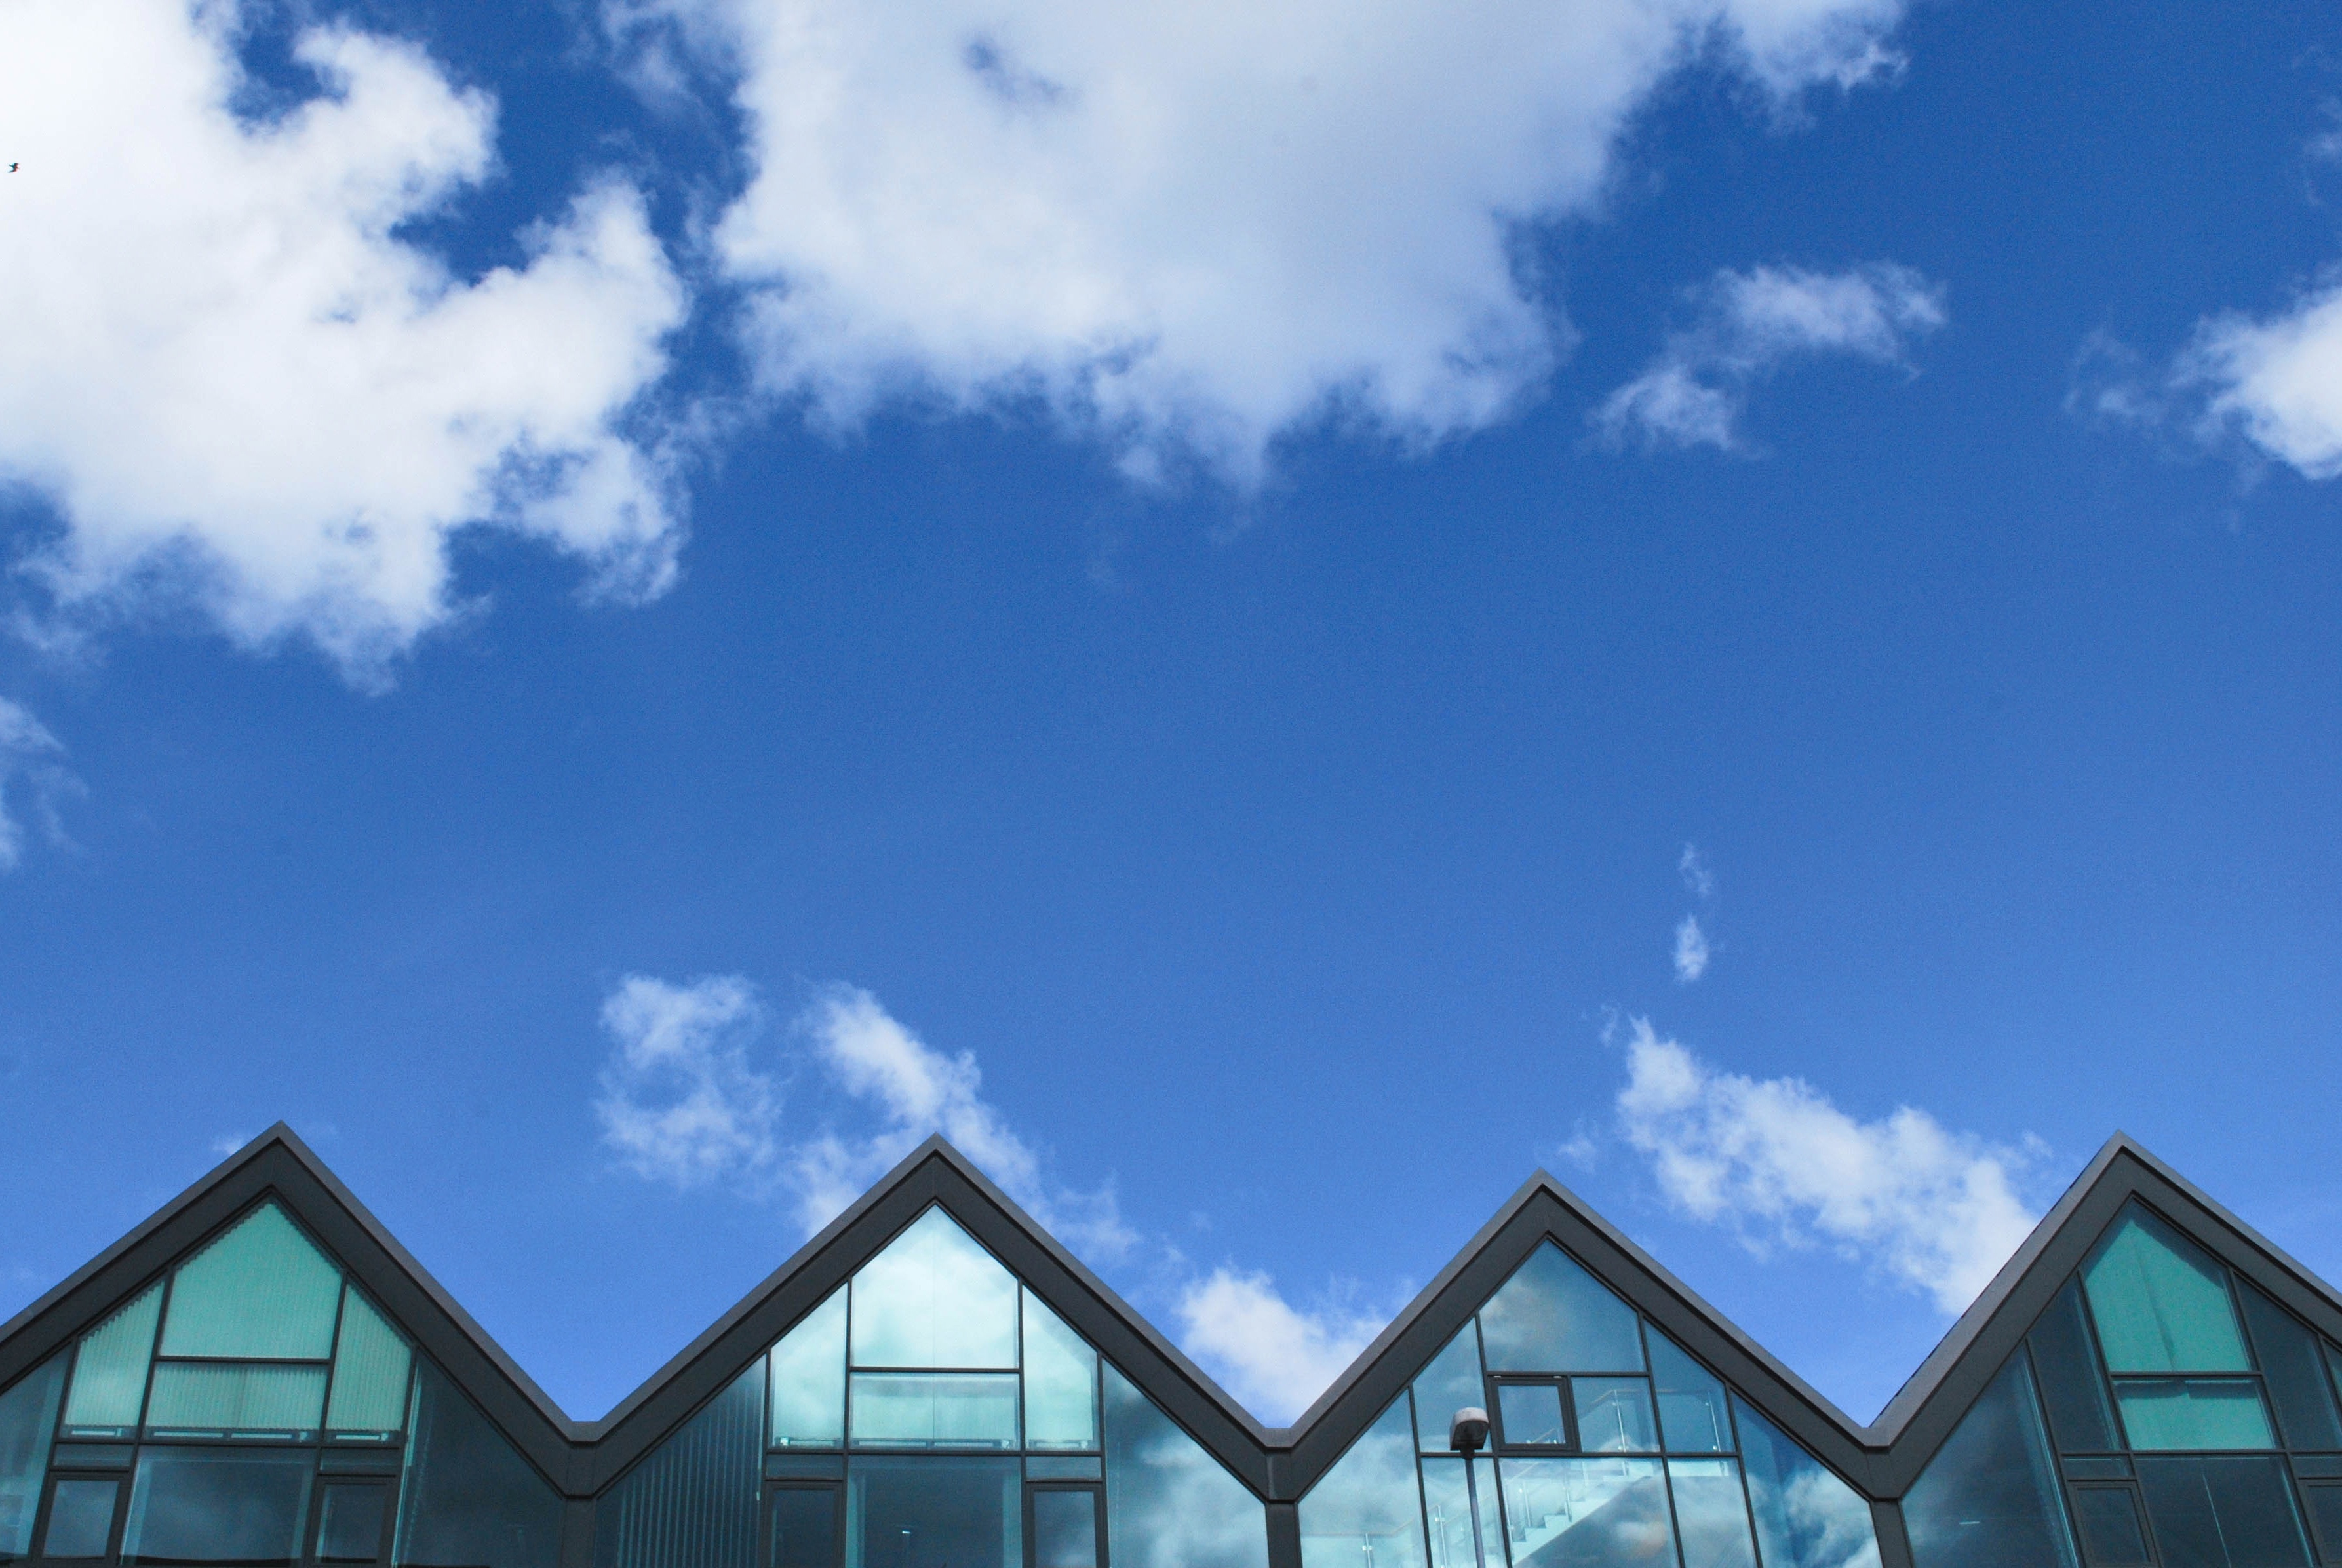
cloud, sky, sunlight, facade, blue, residential area